Evansville, Minnesota

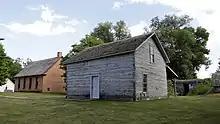
Evansville Historical Foundation, Evansville, Minnesota

According to the United States Census Bureau, the city has a total area of , all land.